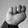
ASL letter: N